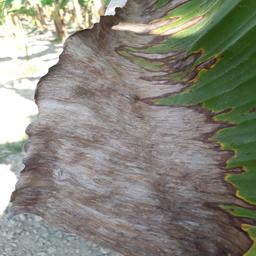
Label: POTASSIUM DEFICIENCY